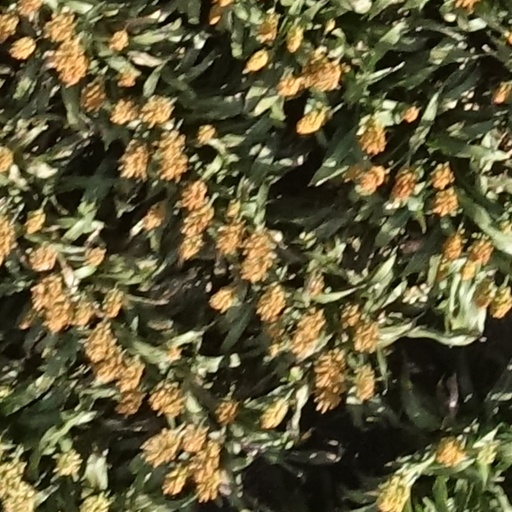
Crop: sorghum